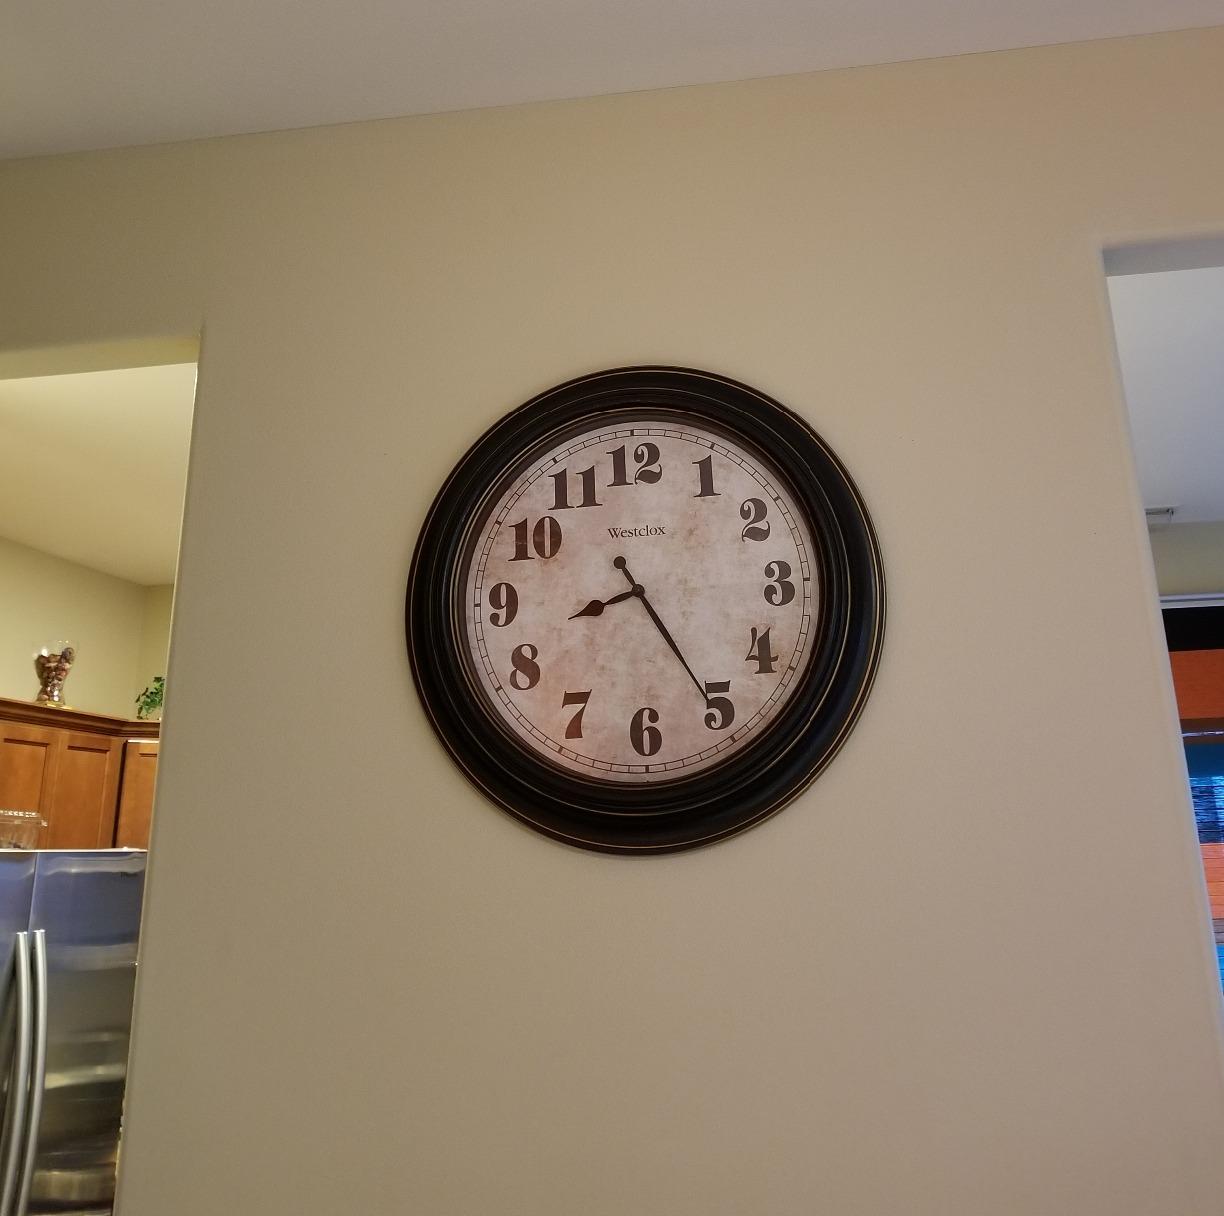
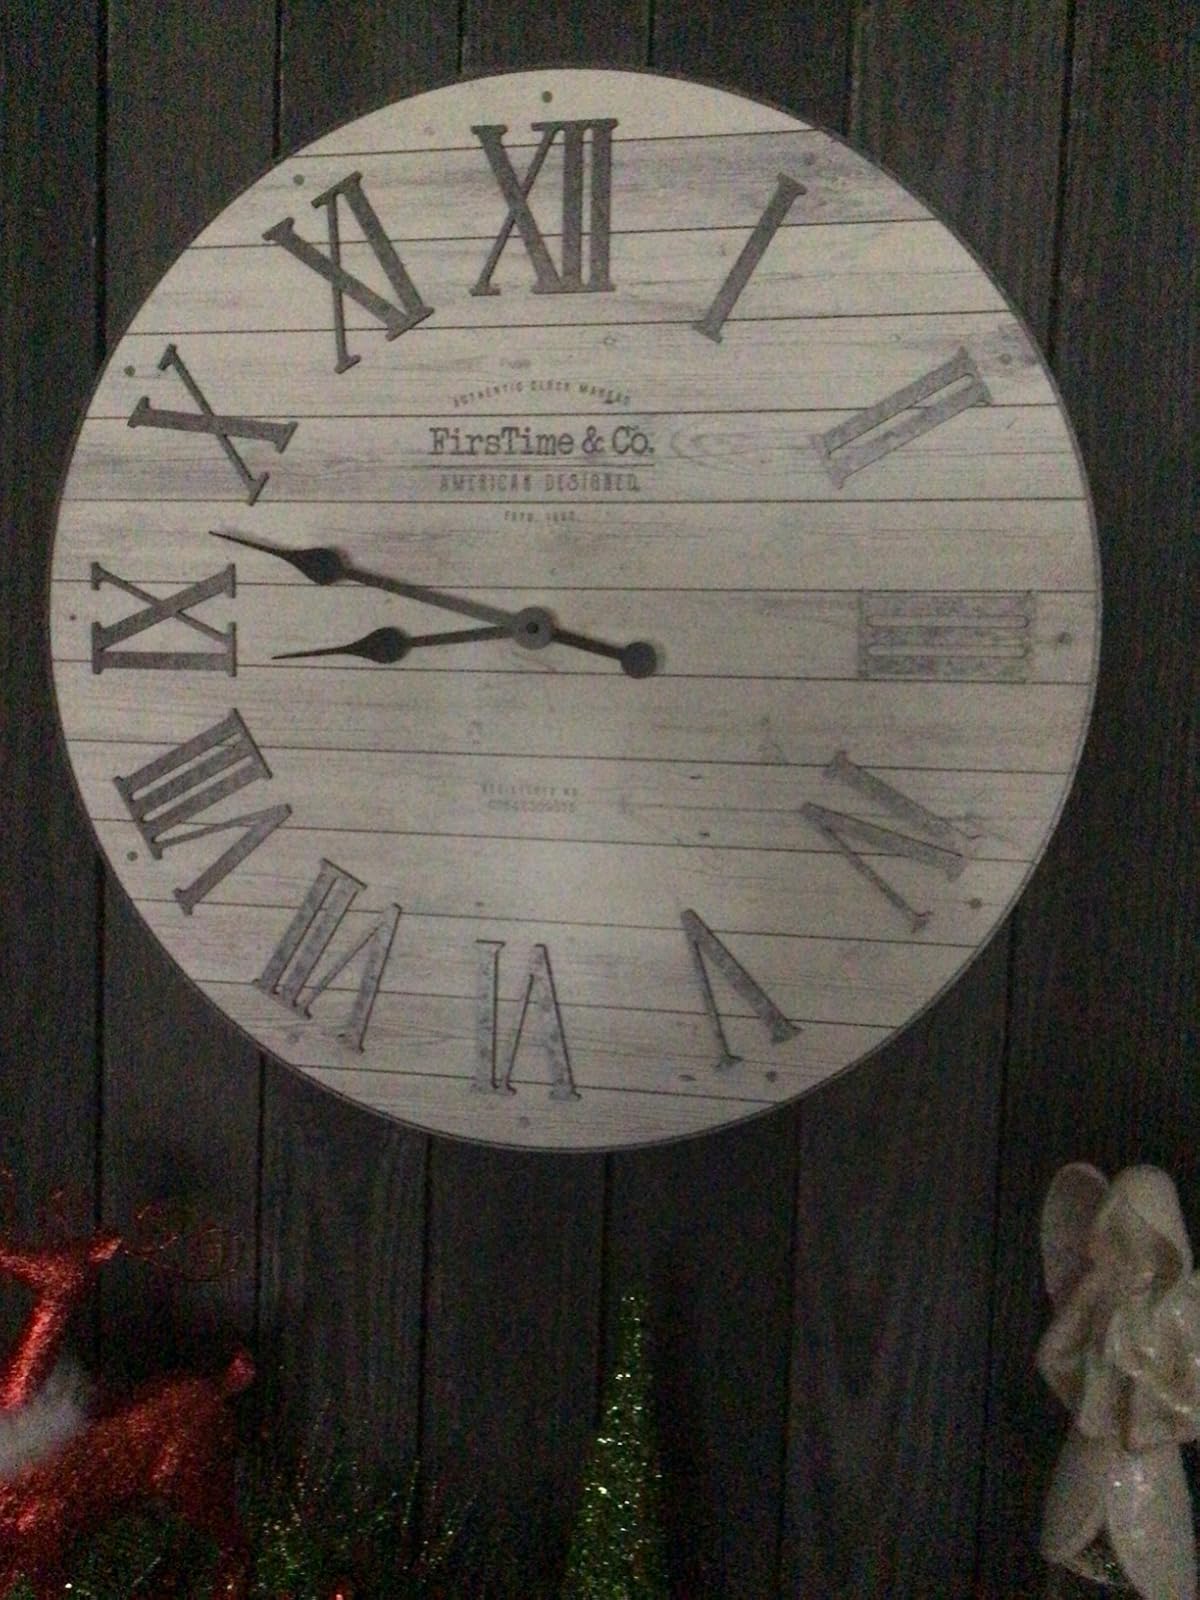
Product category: clock
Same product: no